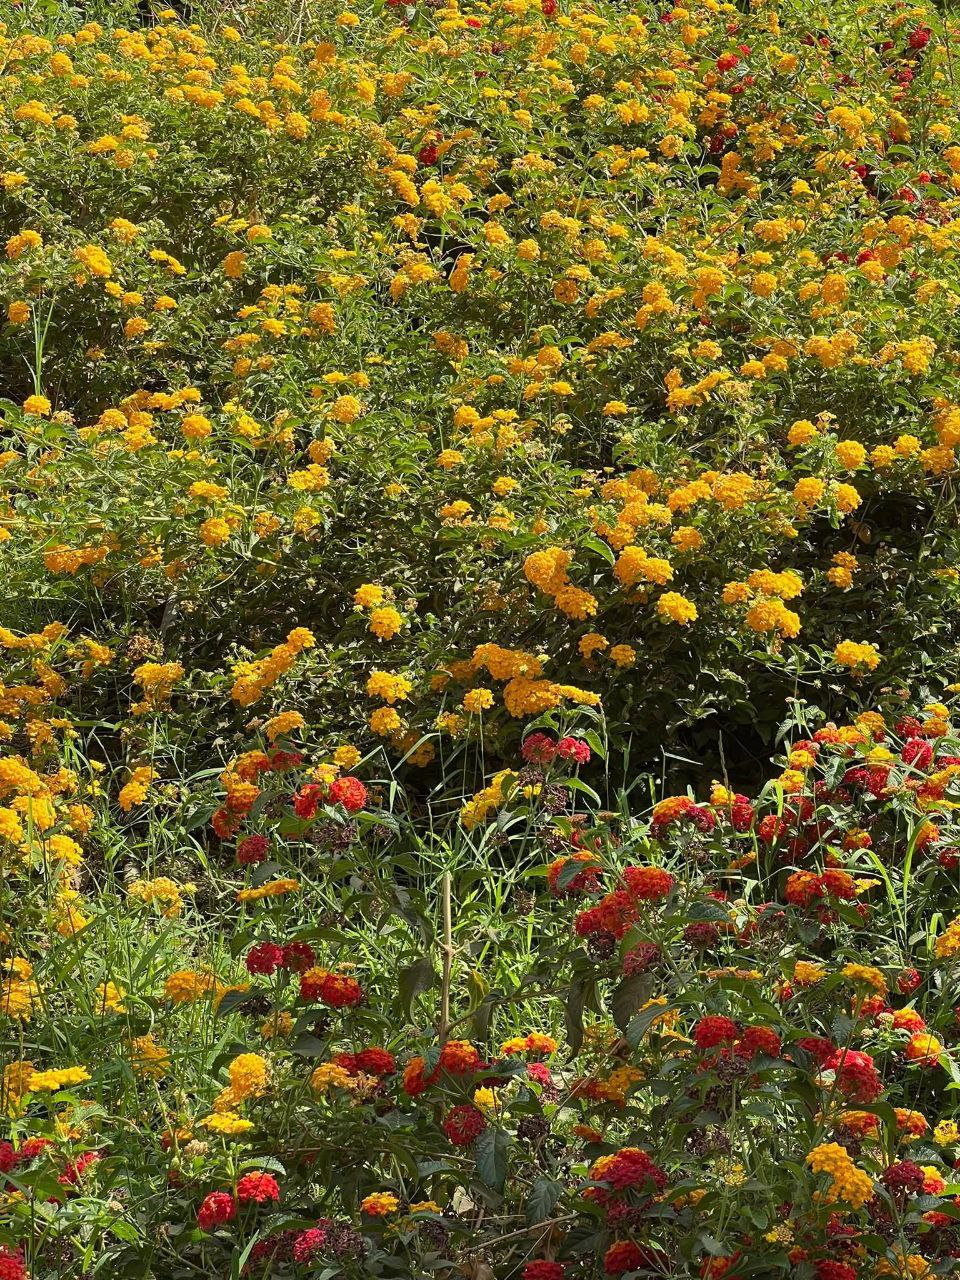
الوصف بالفصحى: بستان يحتوي على ورود القطيفة الصفراء والبرتقالية
الوصف بالعامية السودانية: بستان فيهو ورود القطيفة الصفرا والبرتقالية
التصنيف: Nature & Landscape